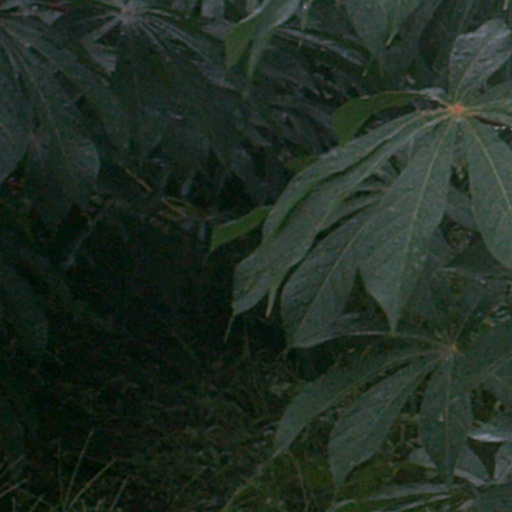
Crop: cassava